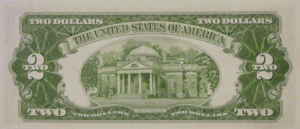
Monticello fut la maison et le domaine de Thomas Jefferson près de Charlottesville, en Virginie, à l'est des États-Unis. Elle appartient à la liste du patrimoine mondial de l'UNESCO.